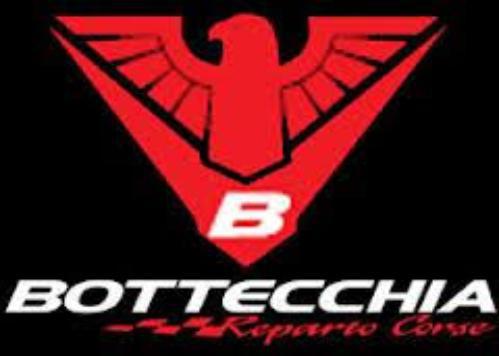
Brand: bottecchia
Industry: Transportation